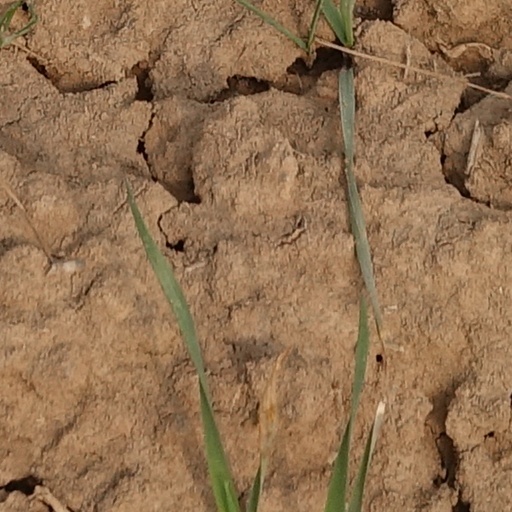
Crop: wheat